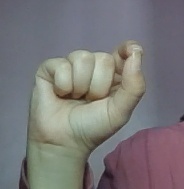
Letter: fa